Westerbeek

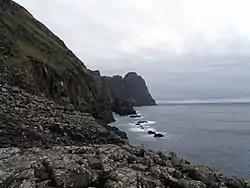
The accident with "Westerbeek" happened here south of Lopranseiði, the ship went between the four skerries and the steep sea cliff of Lopranseiði, just below the mountain Kirvi.

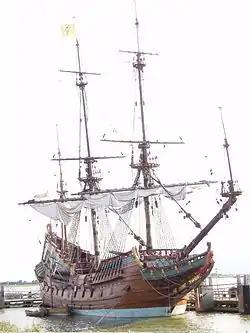
"Batavia", which is a copy of VOC "Batavia", which was a sister-ship of "Westerbeek". This ship was built from 1985 to 1995.

Westerbeek was a Dutch East India Company sailing ship, built in 1722 in Amsterdam. It was long and 650 tons.